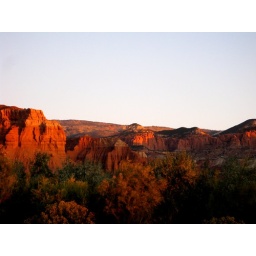
The moment the sun hit the red rock near Capitol Reef in Utah. Taken 10/01/09.